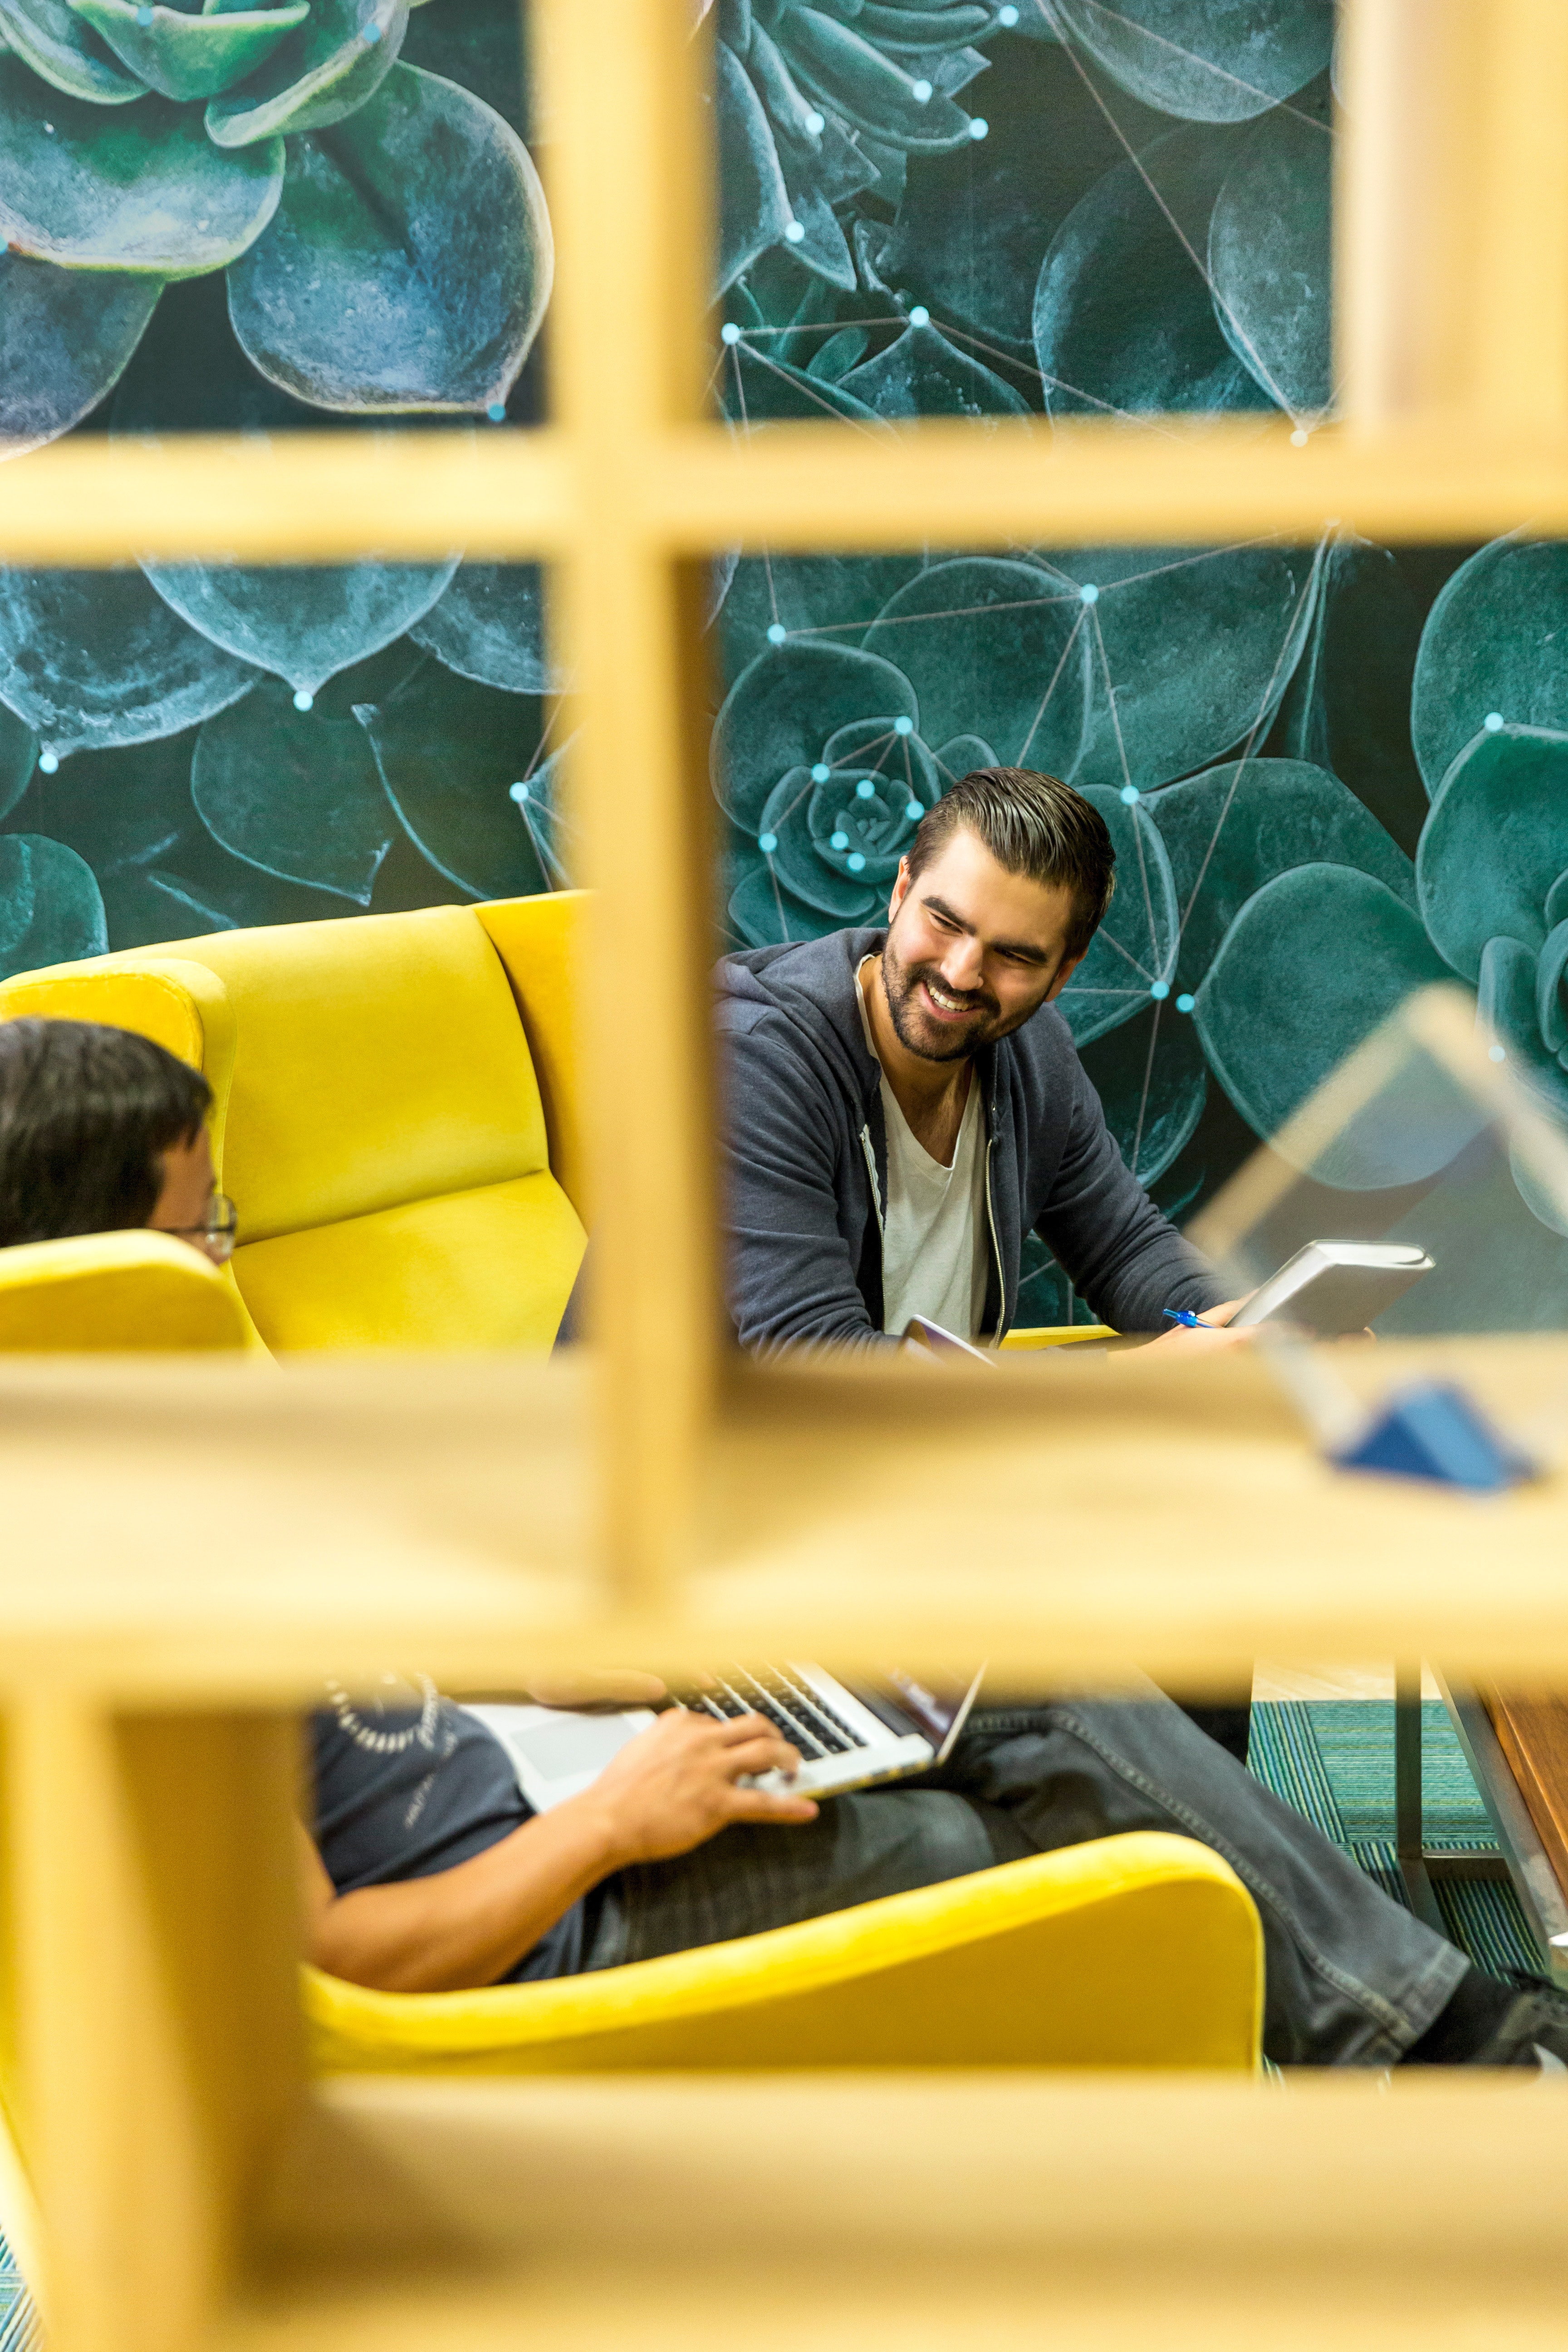
yellow, fun, leisure, sitting, photography, art